Köhlershohn

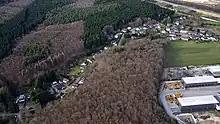

Köhlershohn is a locality in the municipality Windhagen in the district of Neuwied in Rhineland-Palatinate, Germany.